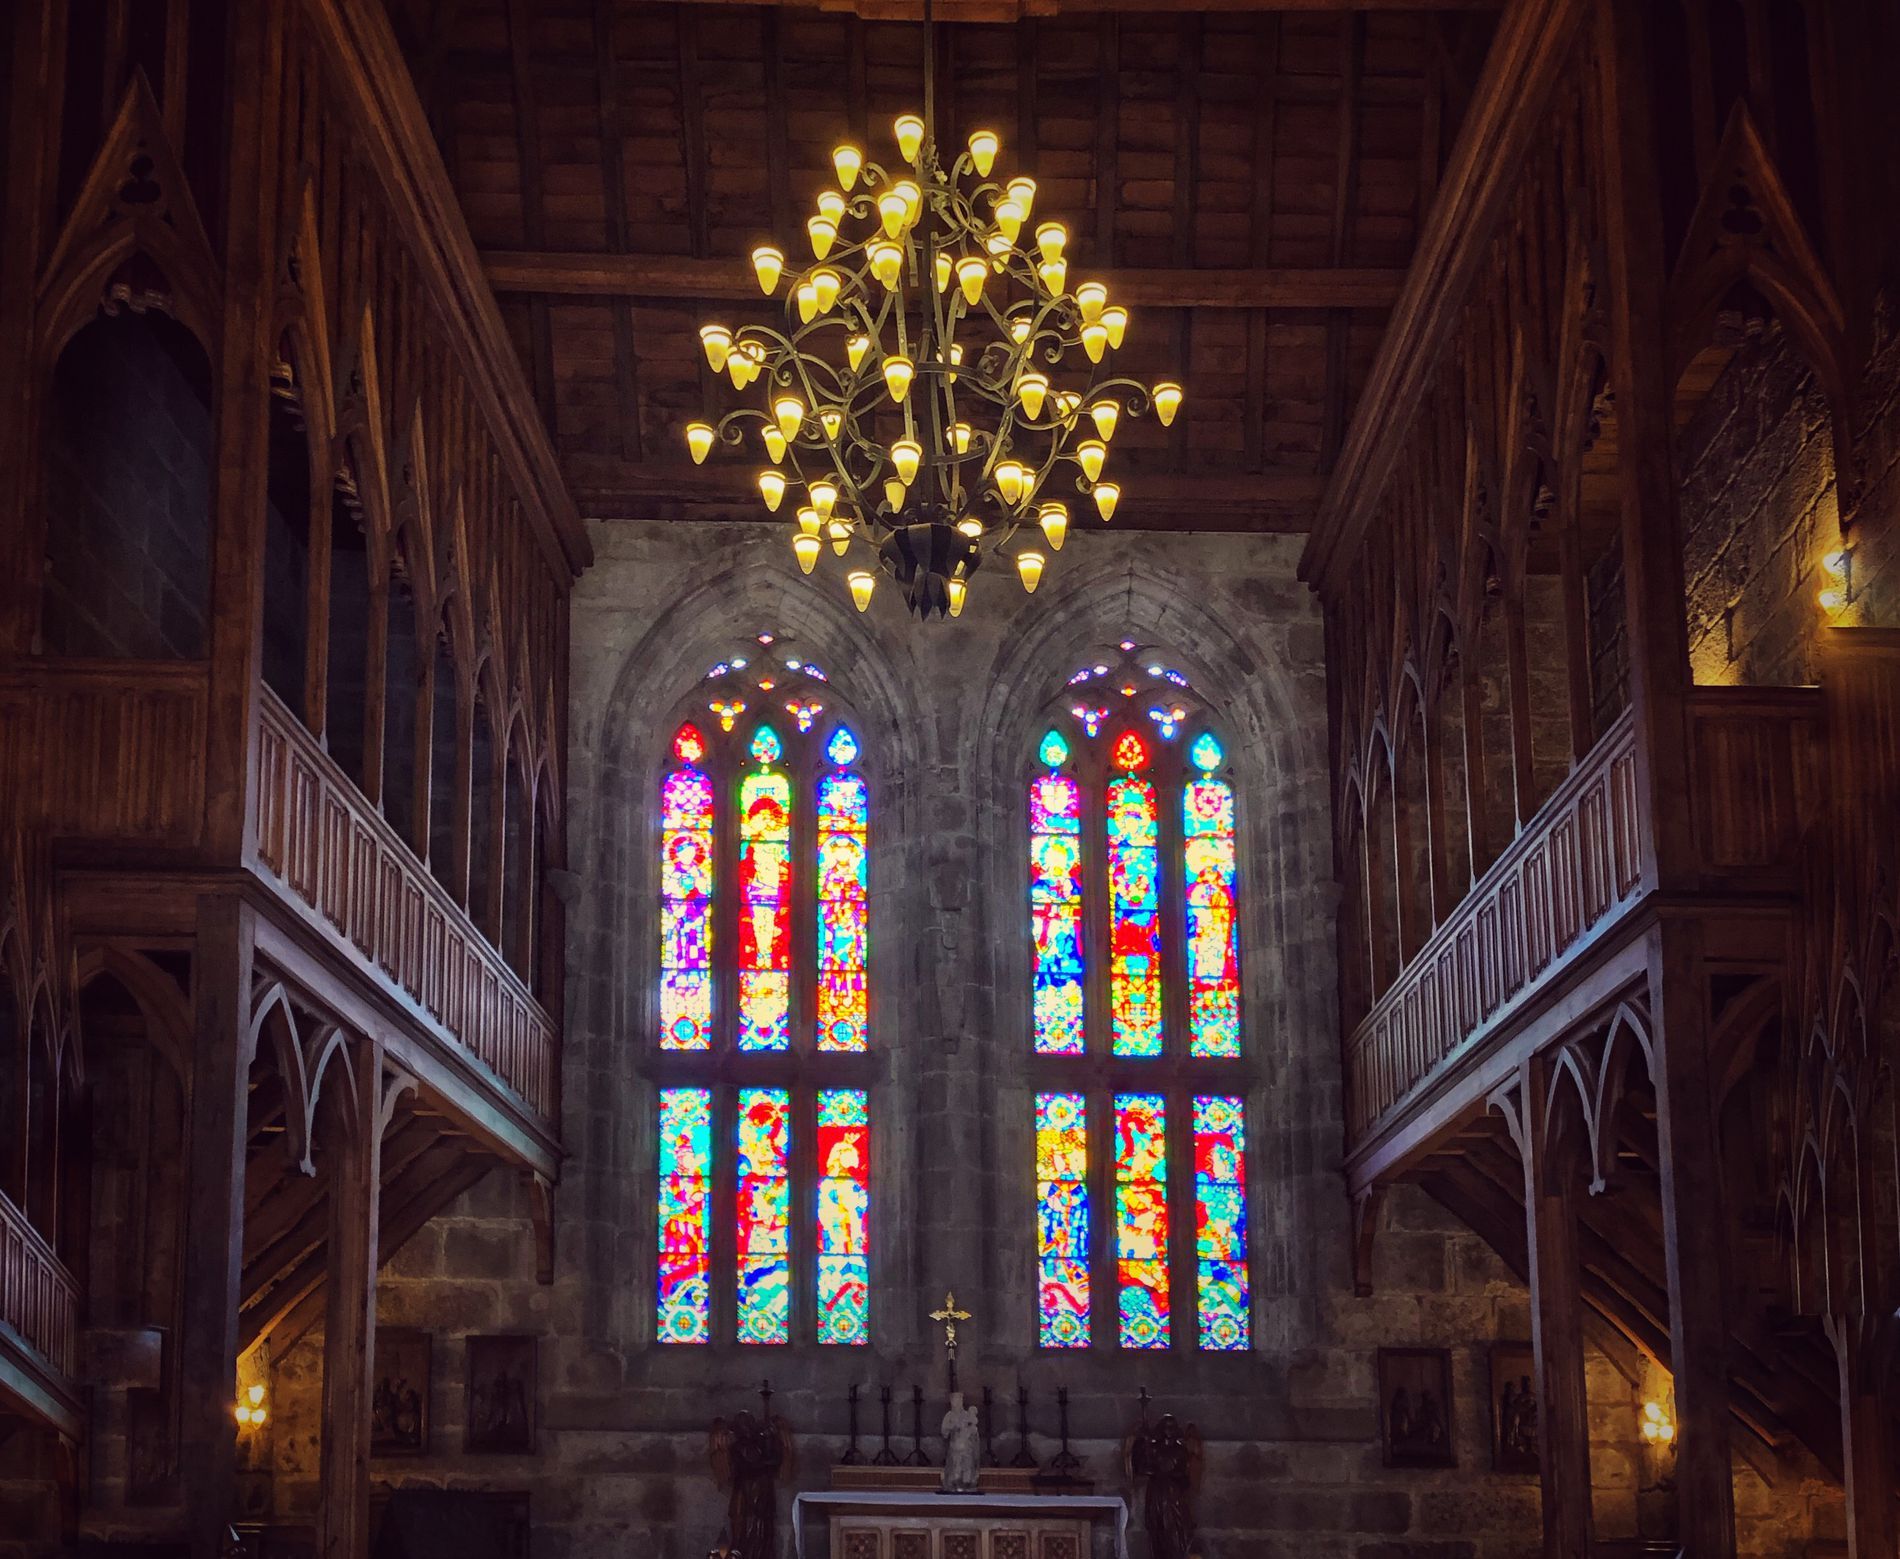
Medieval Glass Chapel
Inside a quiet old chapel, colorful stained glass glows above a small altar. A golden chandelier hangs from a wooden ceiling with carved balconies on both sides. Candleholders, paintings and simple religious details complete the peaceful setting.
Shot from a straight on angle, the photo captures a peaceful chapel interior lit by the soft glow of a chandelier. Warm tones from the wooden ceiling and balconies blend with colorful reflections from the stained glass. The overall mood is vintage and warm.
Labels: Altar, Architecture, Building, Church, Prayer, Chandelier, Lamp, Person, Indoors, Art, Cathedral, Painting, Crypt, Stained Glass, Window, Stone Wall, Wooden Balcony, Candle, Religious Symbol, Candleholder, Lighting Fixture
Camera: Apple iPhone 8
Lens: iPhone 8 back camera 3.99mm f/1.8
Aperture: F1.8
Exposure: 1/50 sec
ISO: 320
Focal length: 3.99